Gold Beach

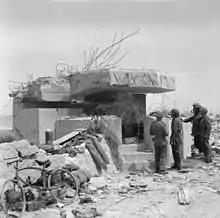
German strong point WN-35 at Le Pont Chaussé, on the boundary between Jig and King. Heavily damaged by offshore bombardment, it was captured by the 6th Howards with support from three AVRE tanks of 81st Assault Squadron.

At Jig, the first wave of infantry (the 1st Dorsetshires and 1st Hampshires of the 231st Infantry Brigade) arrived at 07:25, and immediately came under fire from the casemated 75 mm gun at Le Hamel. Due to navigation errors and the strong current, both groups came ashore well to the east of their intended landing points. The DD tank and Royal Marine Centaur tanks that were supposed to arrive in advance of the landing were delayed by rough seas and did not arrive until 08:00. Many of the tanks got bogged down on the beach or were taken out by enemy fire. The tide came in quicker than expected, before many of the beach obstacles and mines were cleared, and some of the landing craft were damaged as a result.